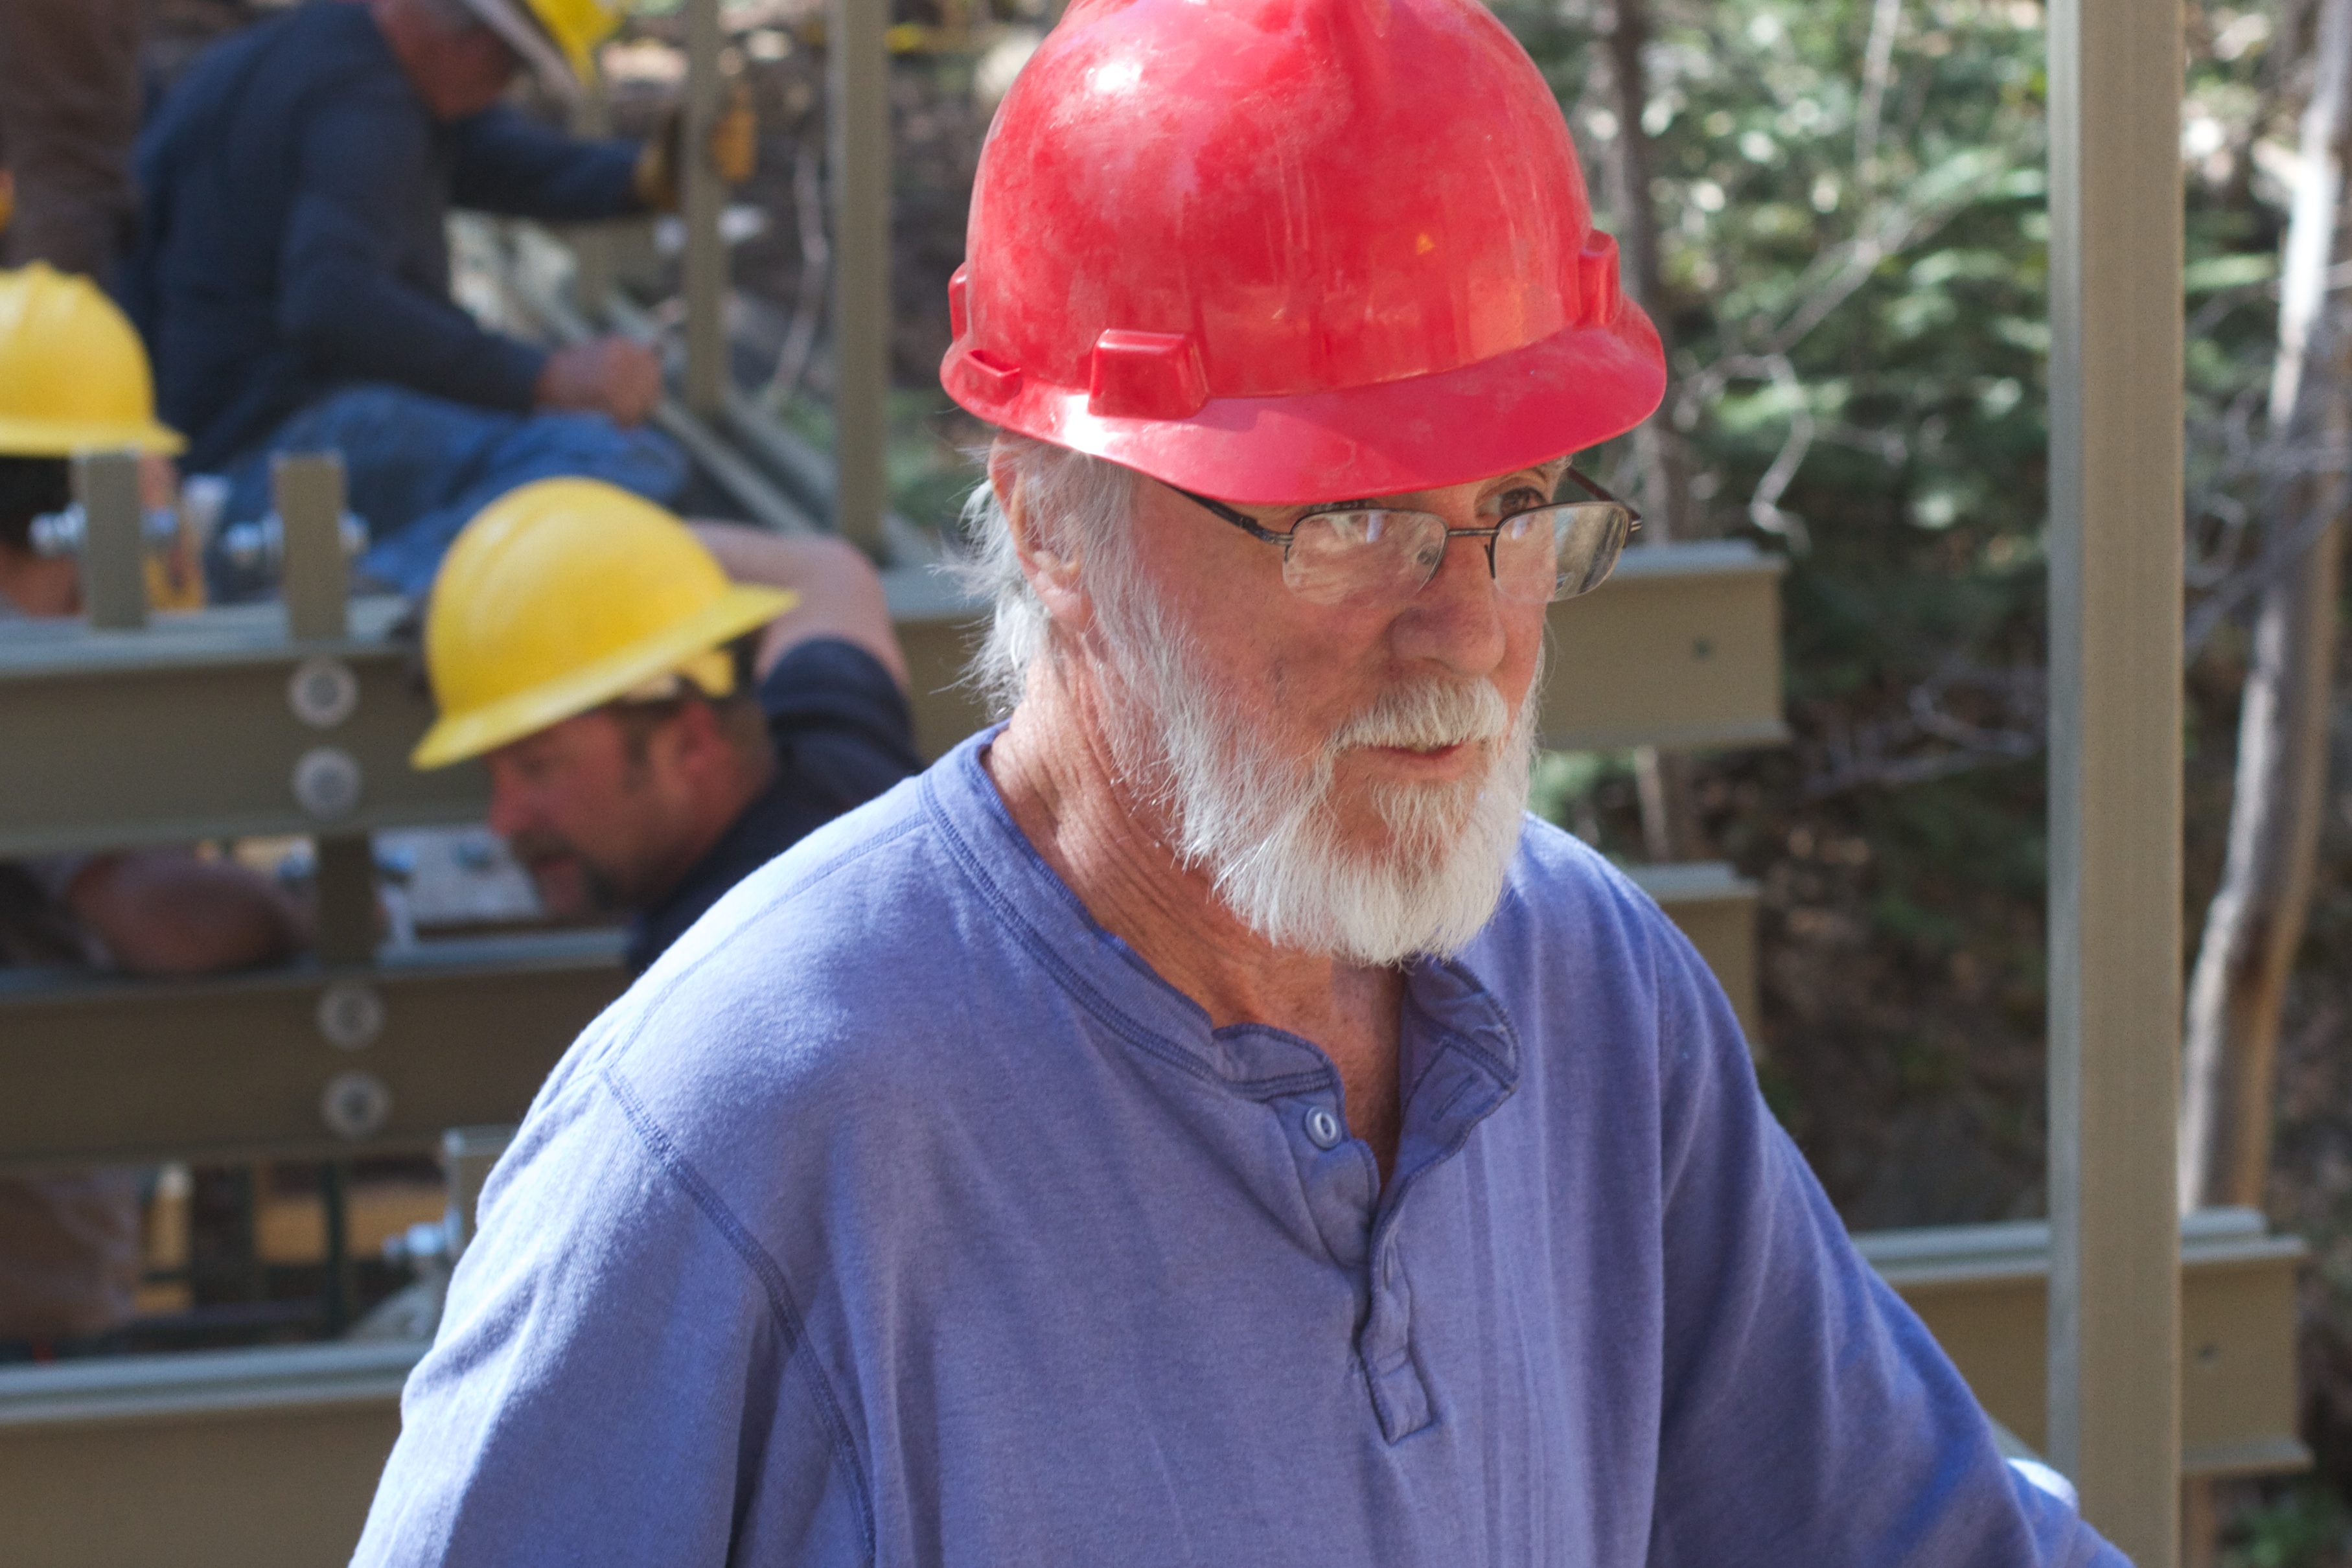
person, pstrails, laborer, construction worker